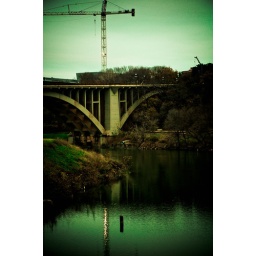
The river near an old power plant in Fort Worth, Texas.